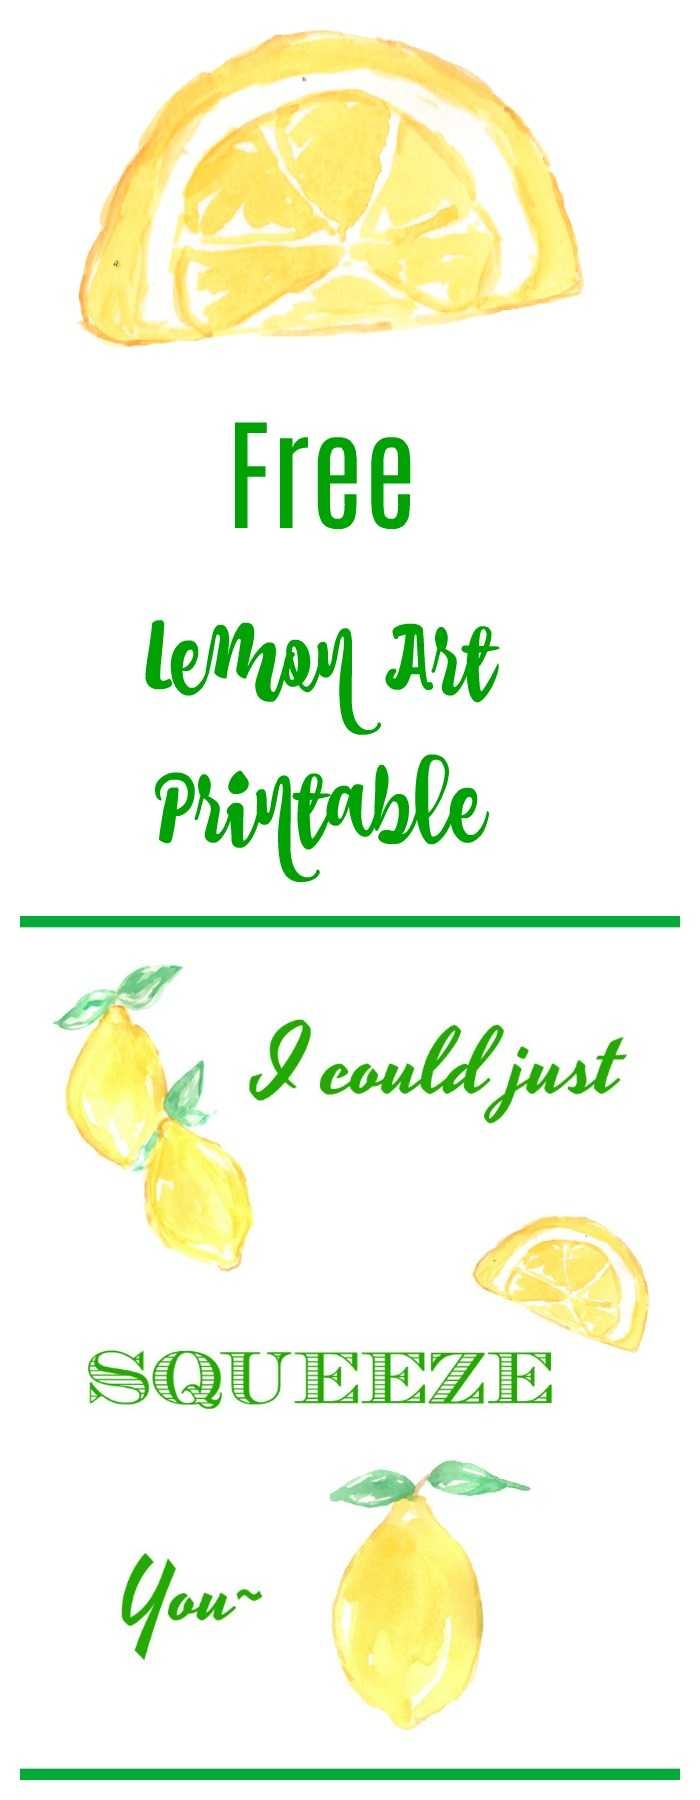
Label: Lemon